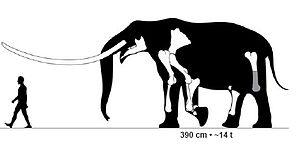
Zygolophodon est un genre éteint de proboscidiens de la famille des mammutidés d'Afrique, d'Asie, d'Amérique du Nord et d'Europe, qui a vécu pendant le Miocène et le Pliocène. On pense qu'il a évolué en Tetralophodon.